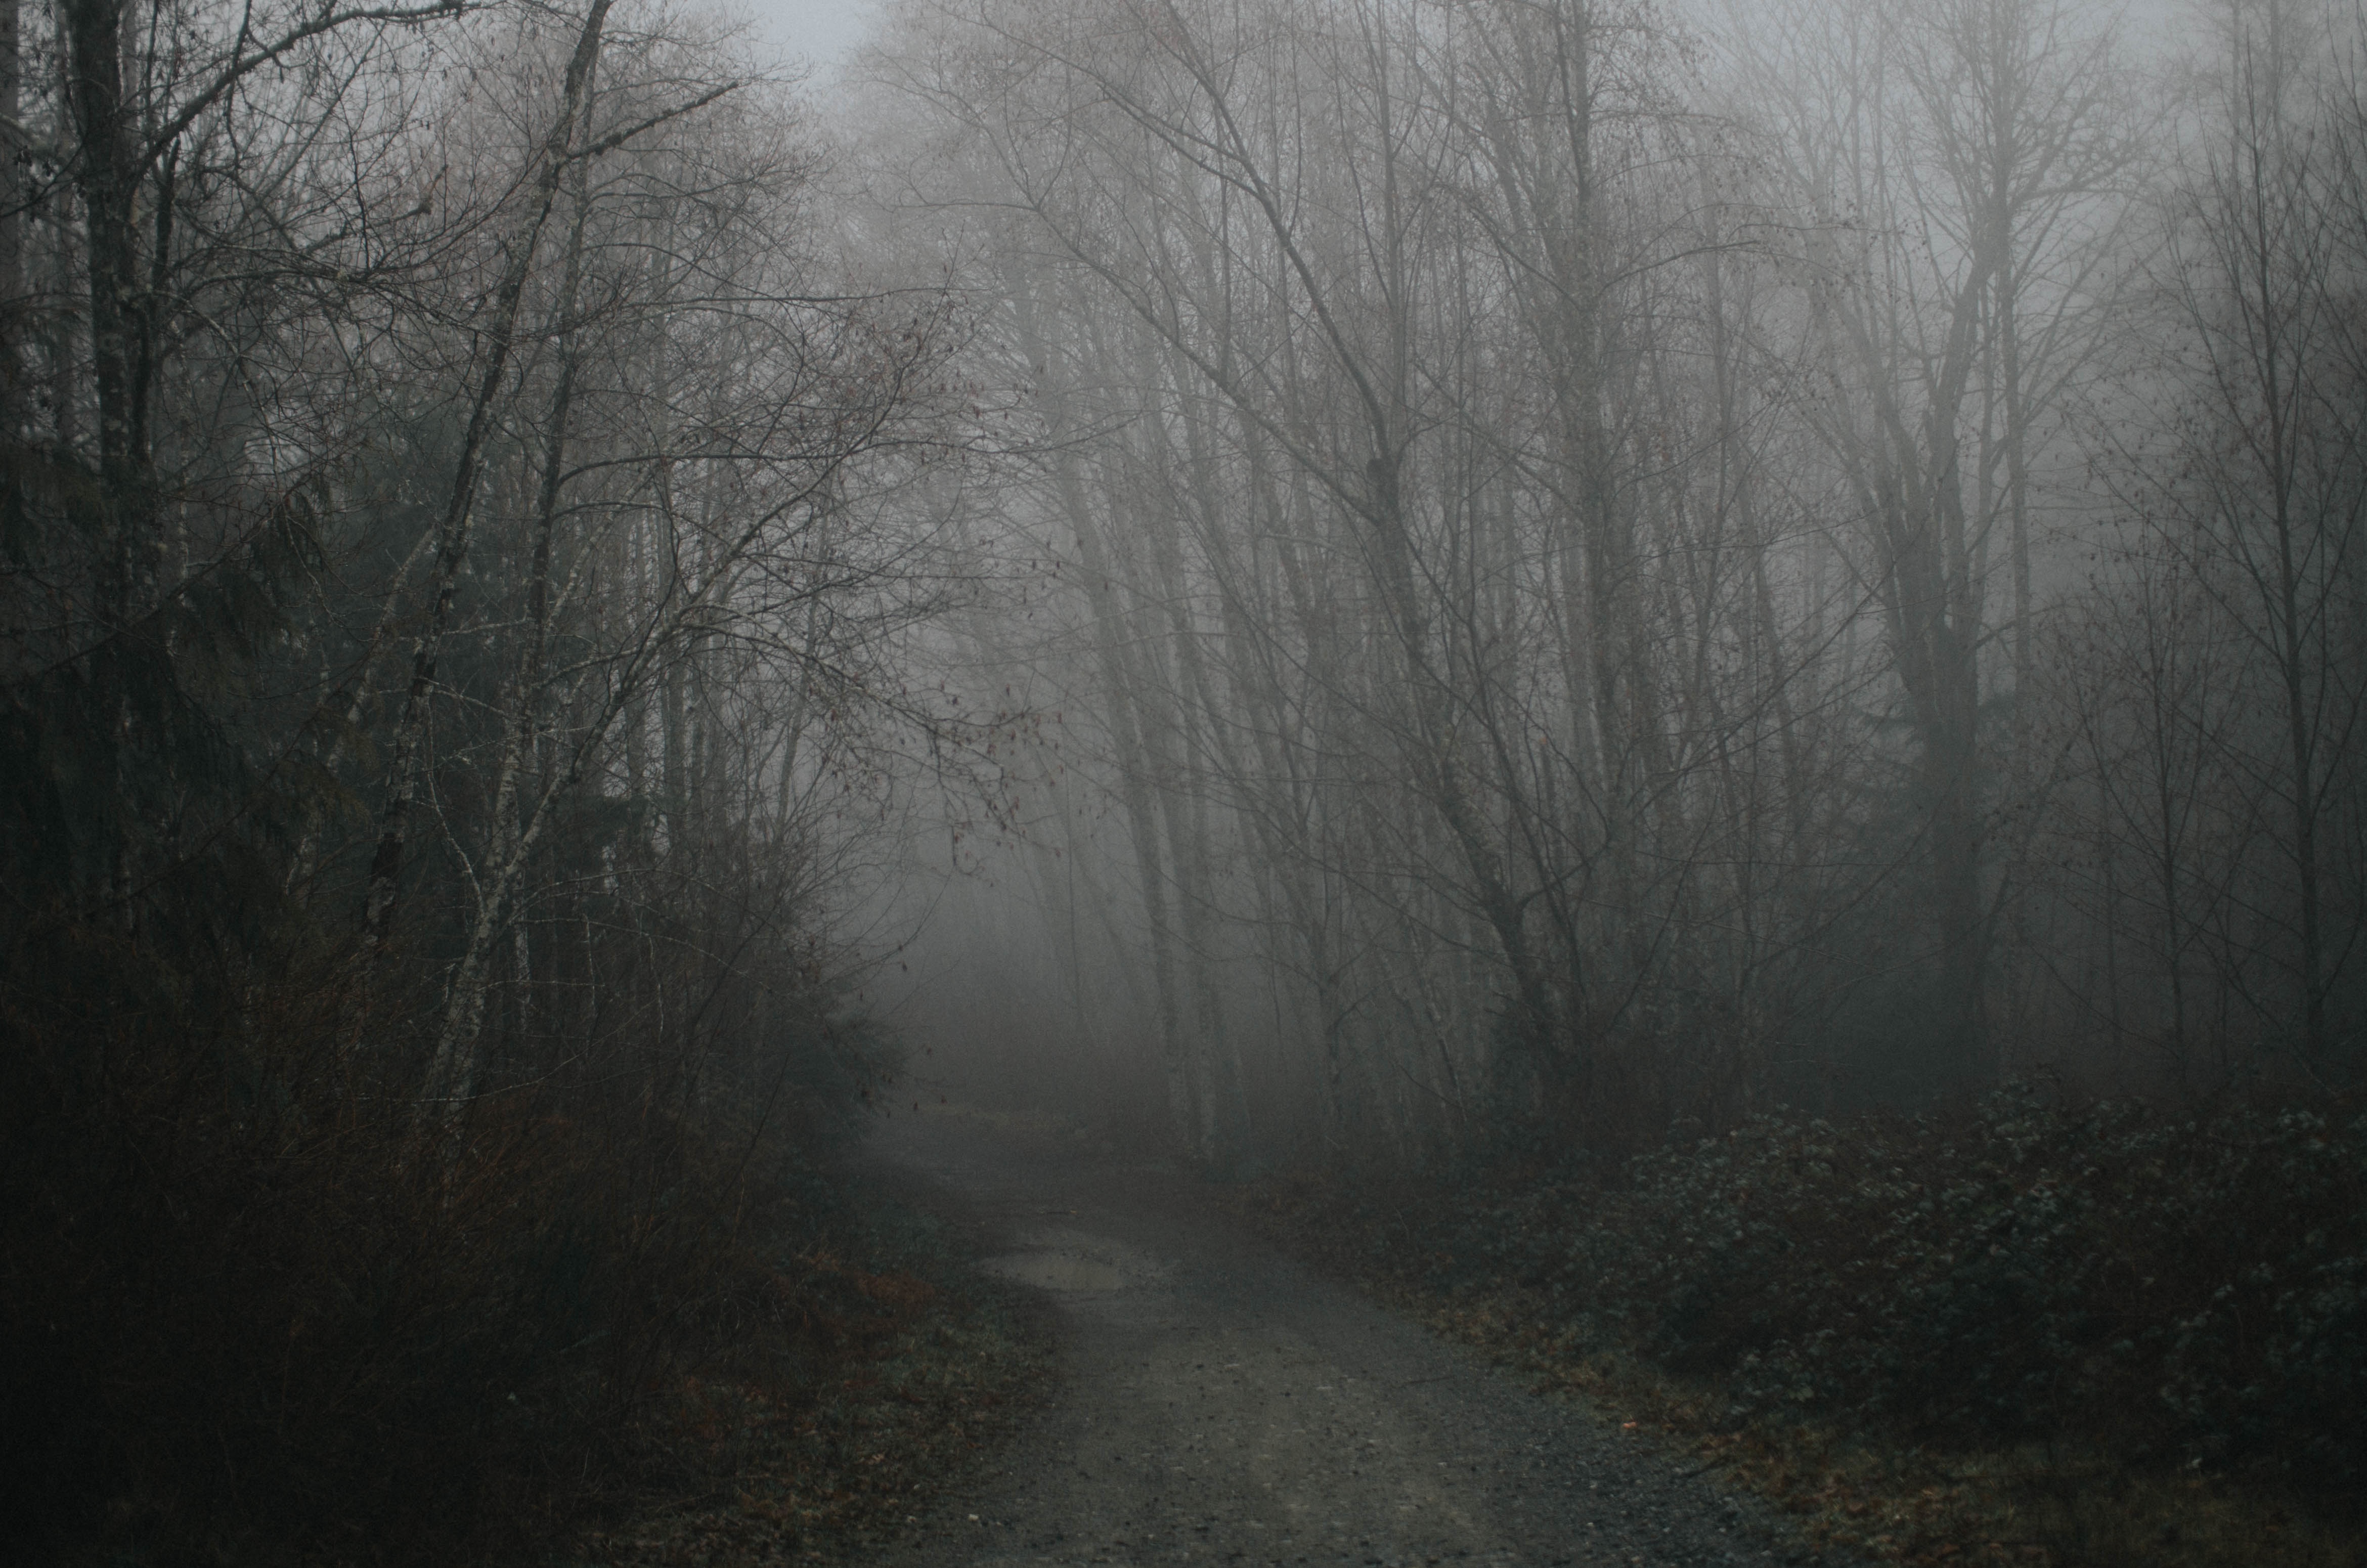
tree, nature, forest, branch, snow, winter, fog, mist, sunlight, morning, leaf, frost, atmosphere, weather, darkness, monochrome, season, woodland, habitat, freezing, drizzle, natural environment, atmospheric phenomenon, woody plant